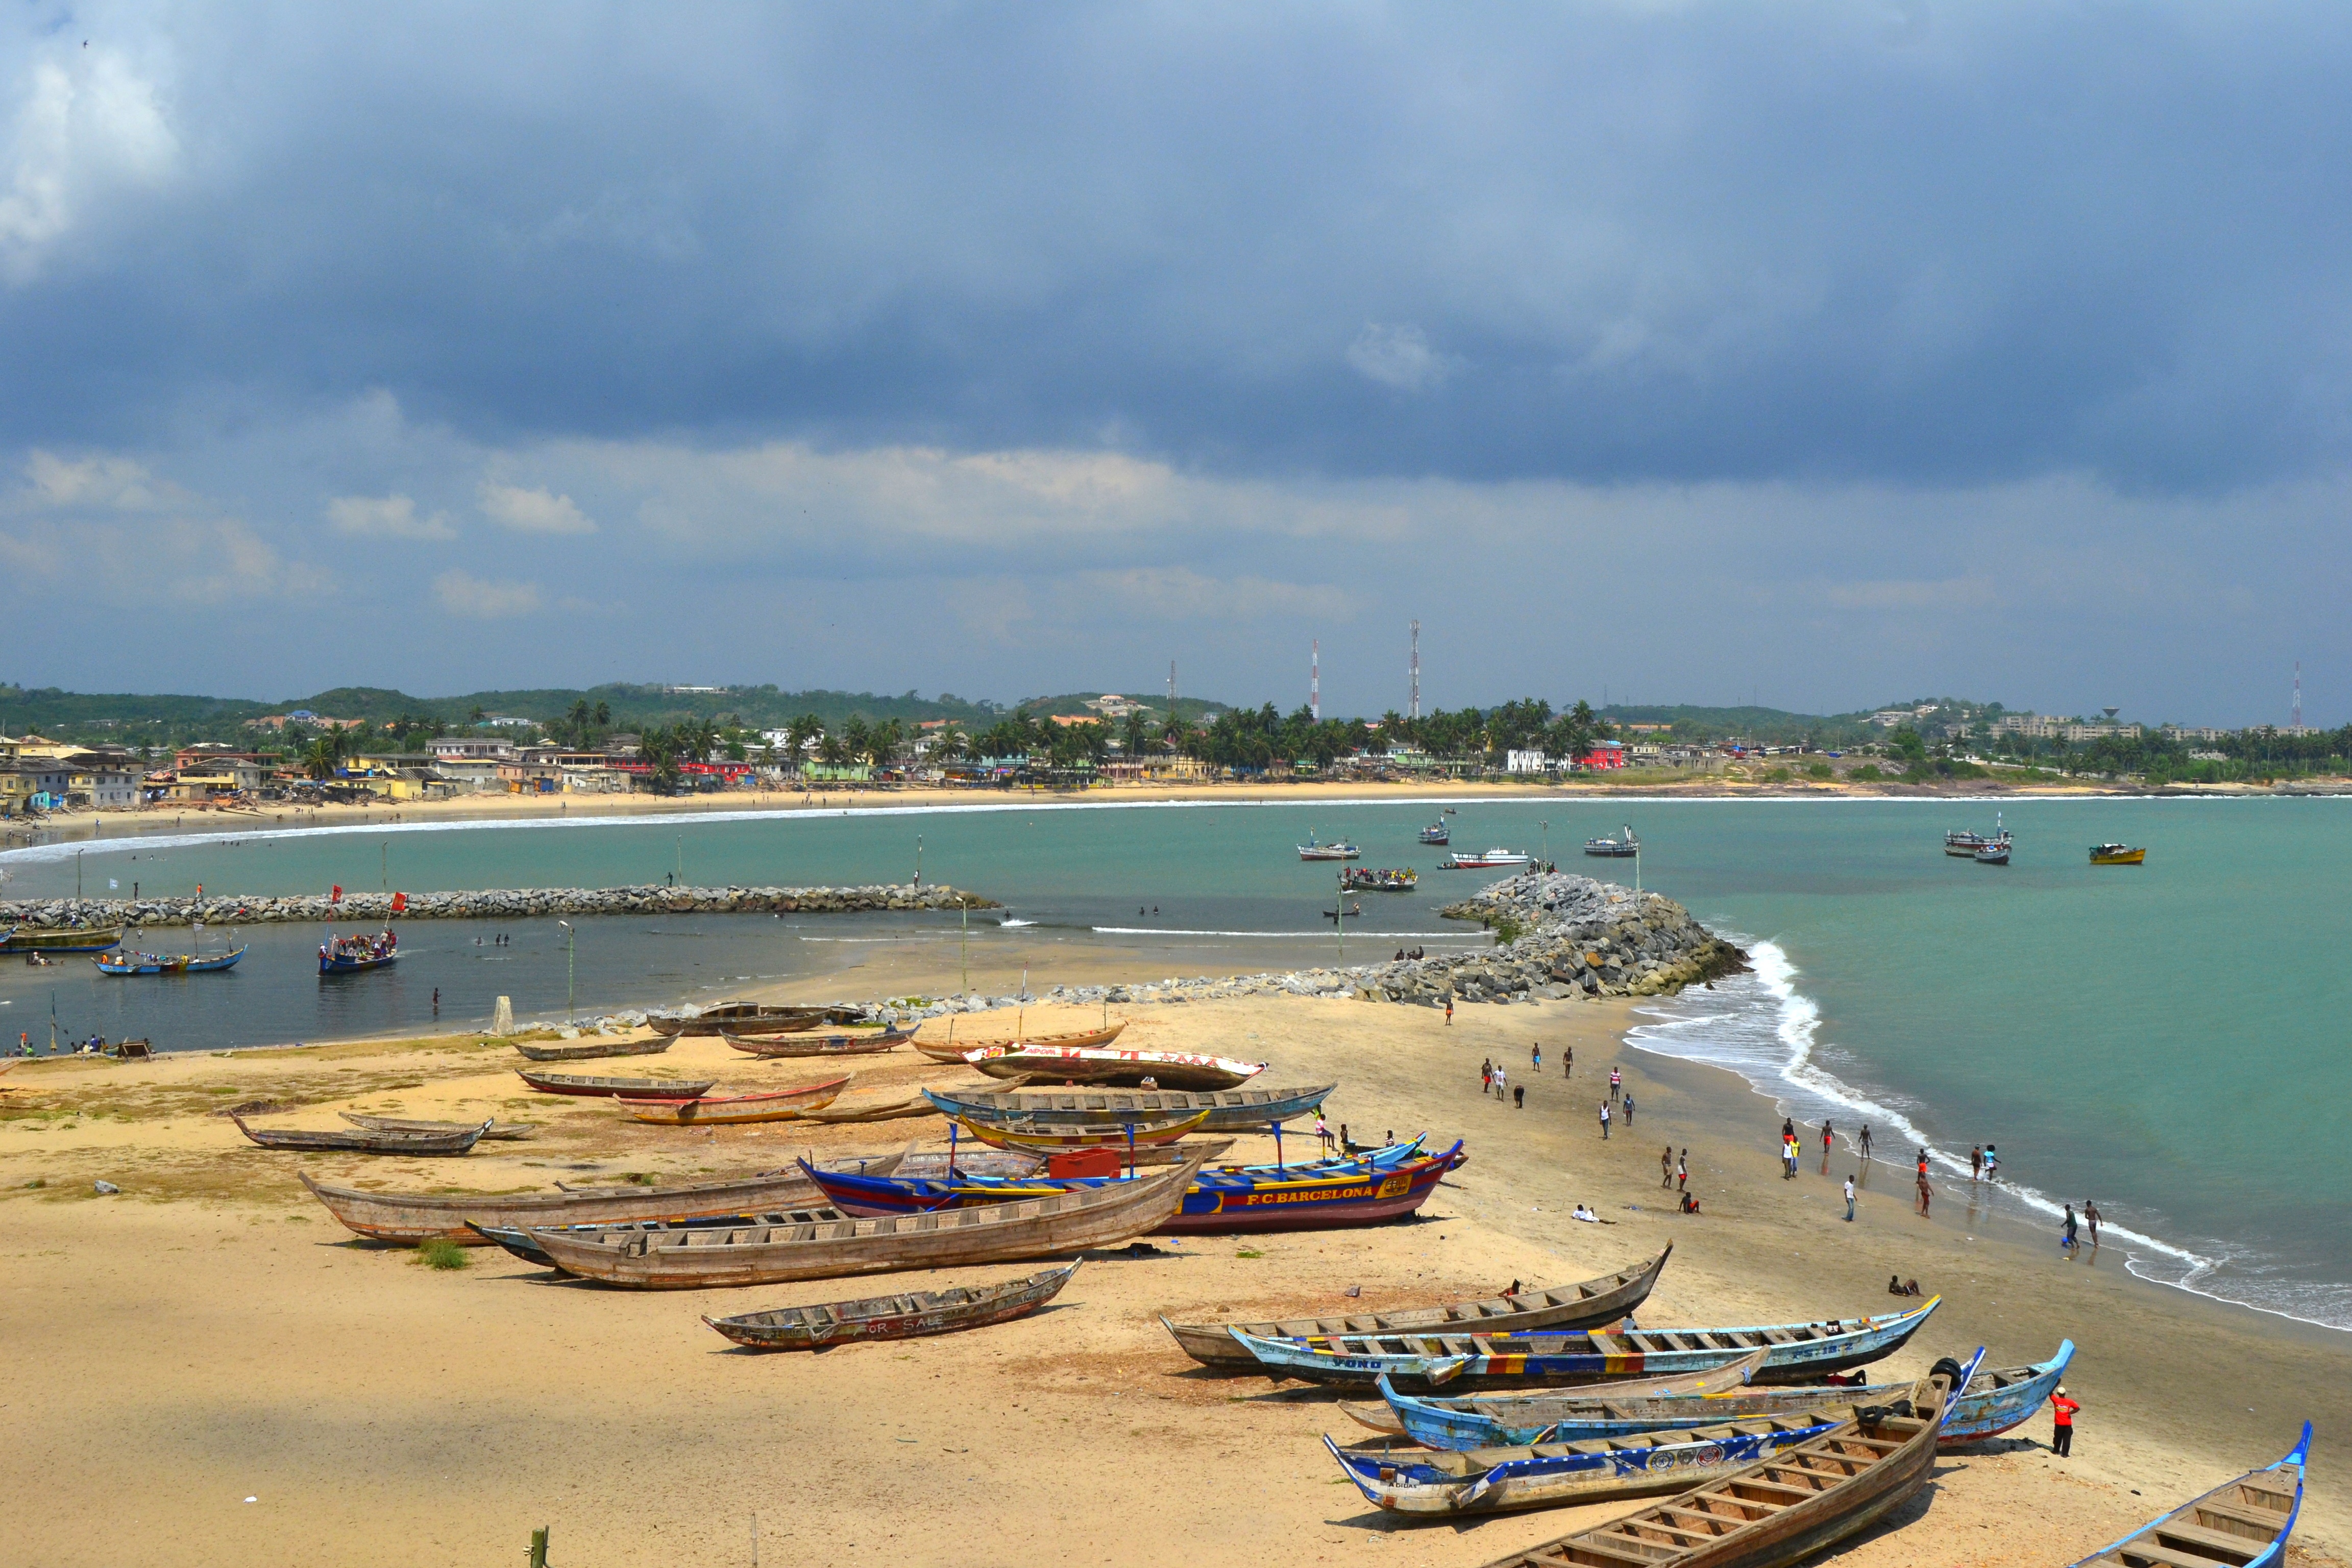
beach, sea, coast, sand, ocean, boat, shore, vacation, cove, vehicle, bay, harbor, marina, port, body of water, boating, cape